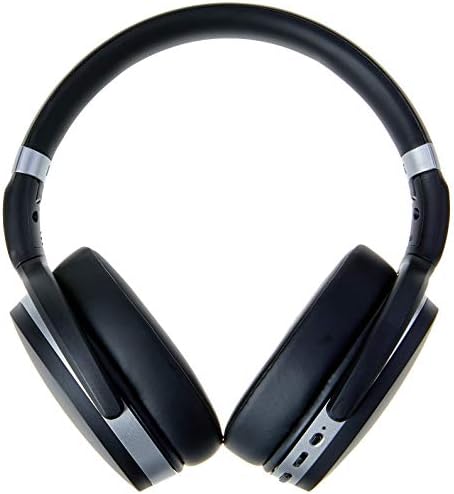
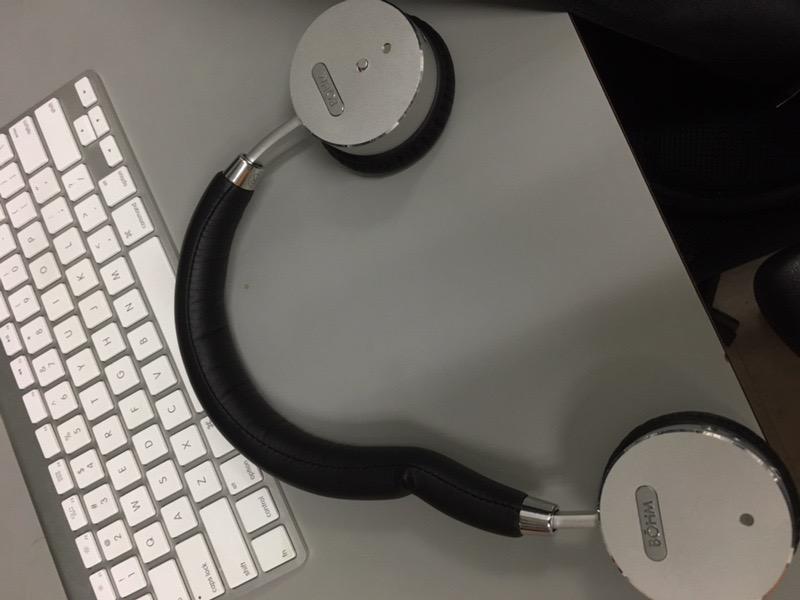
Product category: headphones
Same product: no